Clonskeagh

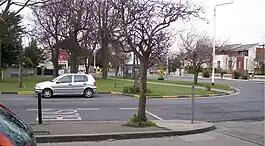
Clonskeagh Green

Clonskeagh or Clonskea (meaning "meadow of the Whitethorn"), is a small southern suburb of Dublin, Ireland. The district straddles the River Dodder.